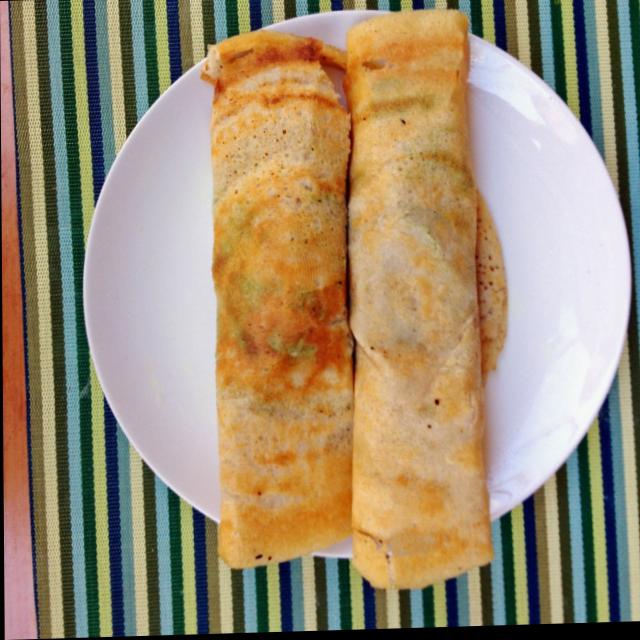
Dish: masala_dosa